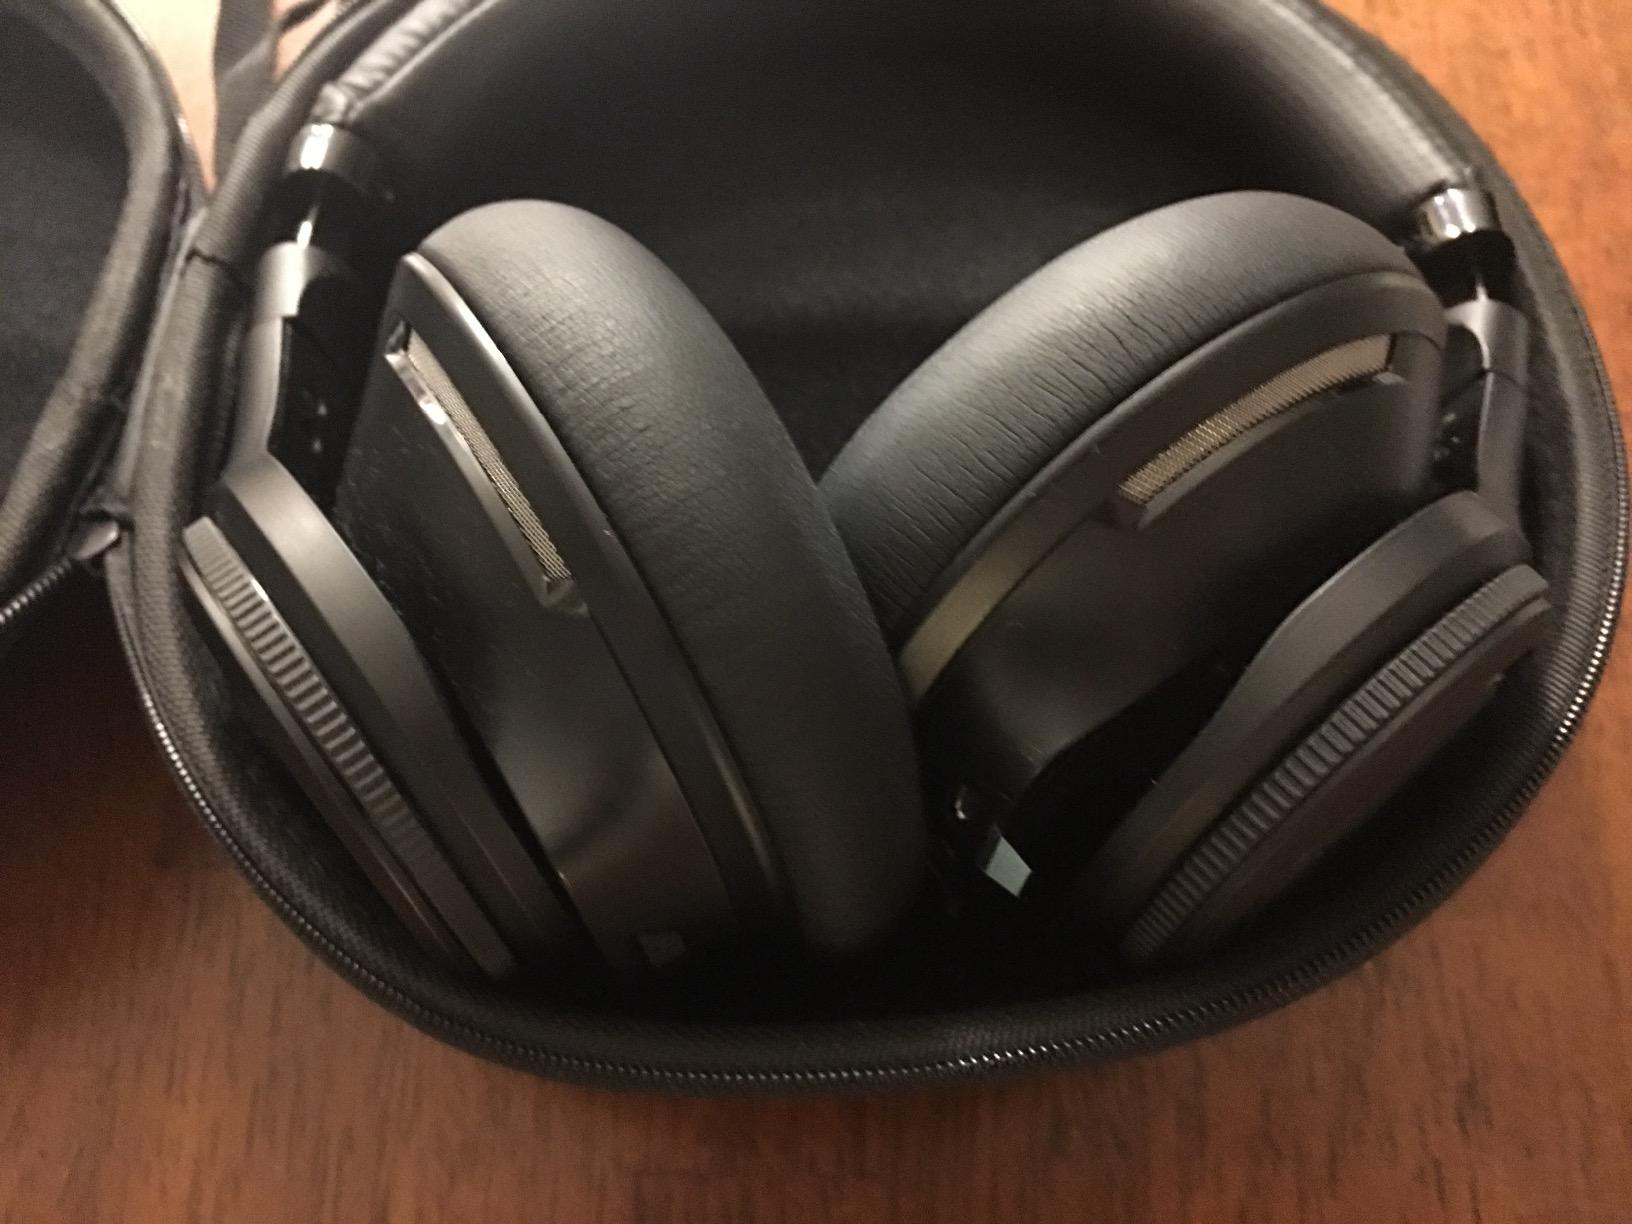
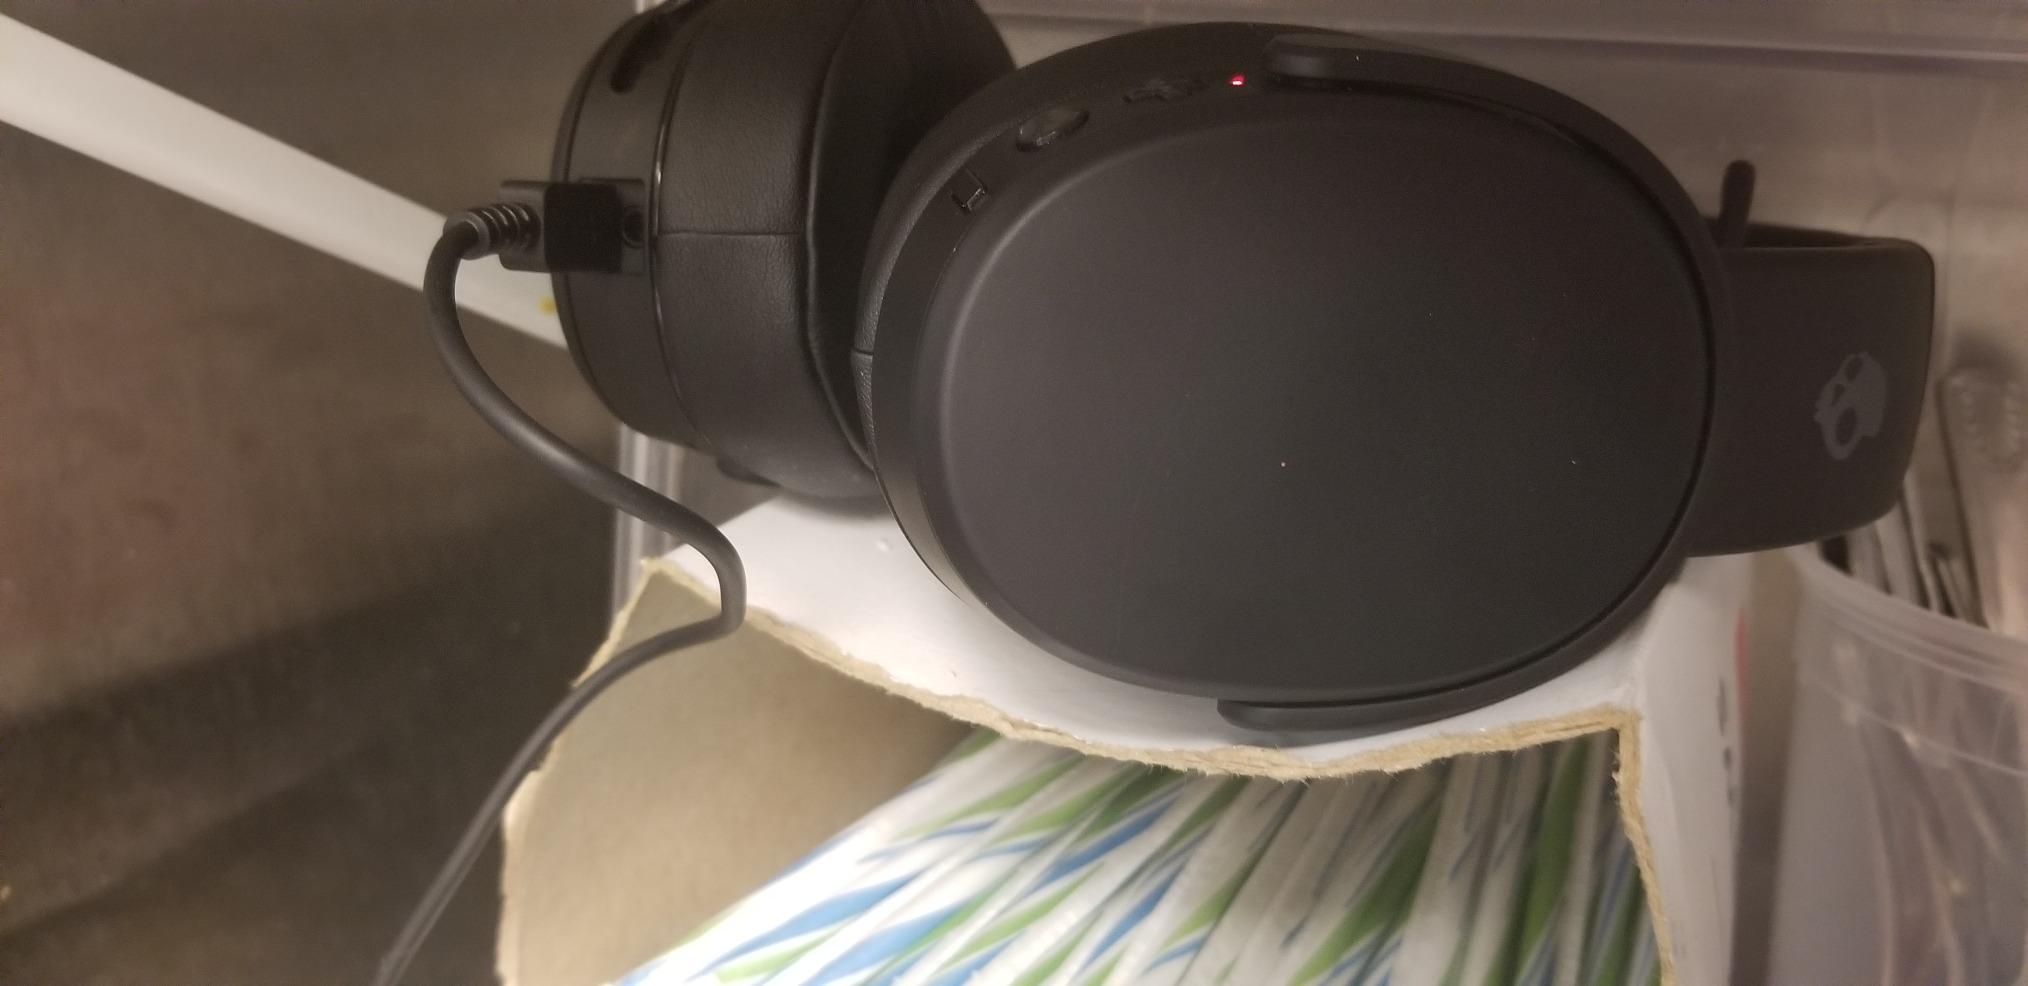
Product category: headphones
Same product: no